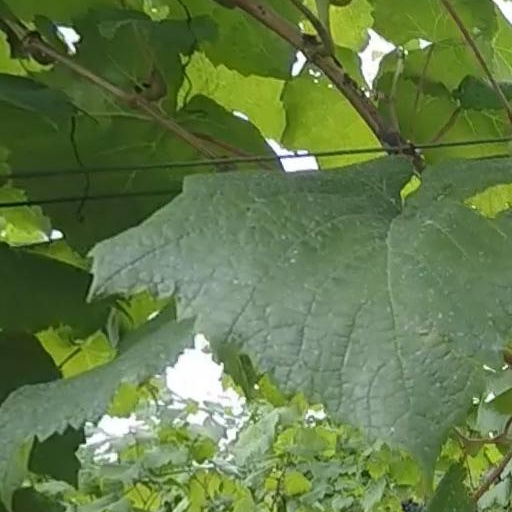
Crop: grape